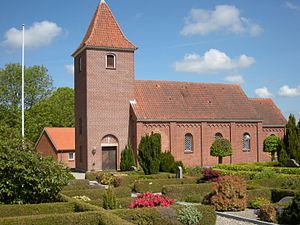
Sørup Kirke (Rebild Kommune)
Sørup Kirke
Sørup Kirke, Sørup Kirkedistrikt, Rebild Kommune, Region Nordjylland, Danmark
Sørup Kirke er en kirke i Sørup Sogn i Aalborg Stift. Den er godt 100 år gammel, idet dens grundstensdokument blev lagt 14. august 1905 af biskop A.S. Poulsen, Viborg Stift, og den indviedes palmesøndag 1906. Den blev tegnet af arkitekt Hans Vejby Christensen og opførtes i røde mursten med rødt tegltag og var uden tårn og hed fra opførelsen Sørup Kapel. Den var dog forsynet med et spir, hvori var ophængt en mindre kirkeklokke, støbt hos De Smithske Jernstøberier i Aalborg.